Hugo Sánchez

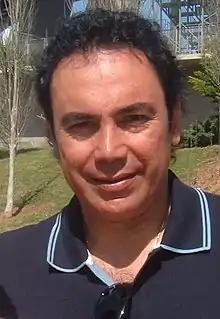
Sánchez in 2008

Hugo Sánchez Márquez (born 11 July 1958) is a Mexican former professional footballer and manager, who played as a forward. A prolific goalscorer known for his spectacular strikes and volleys, he is widely regarded as the greatest Mexican footballer of all time, one of the best players of his generation, and one of the greatest strikers of all time. In 1999, the International Federation of Football History and Statistics voted Sánchez the 26th best footballer of the 20th century, and the best footballer from the CONCACAF region. In 2004, Sánchez was named in the FIFA 100 list of the world's greatest living players.